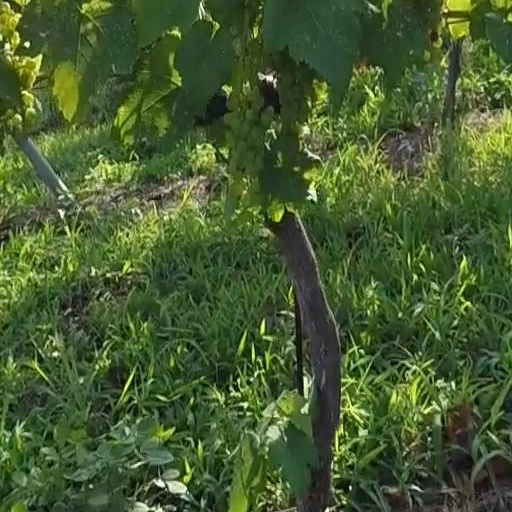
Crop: grape